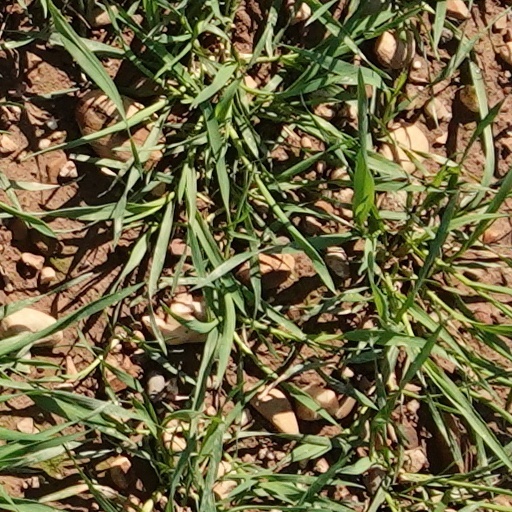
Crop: wheat